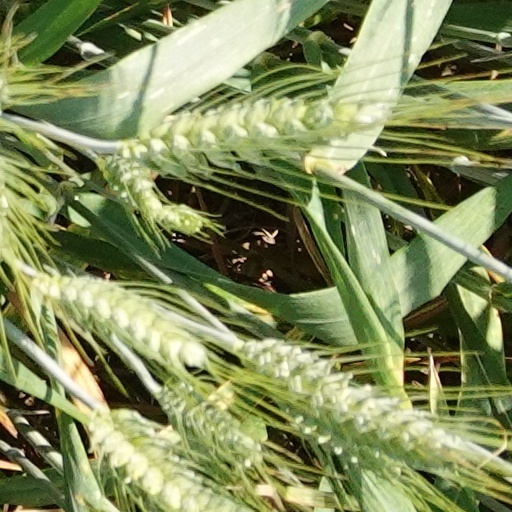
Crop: wheat